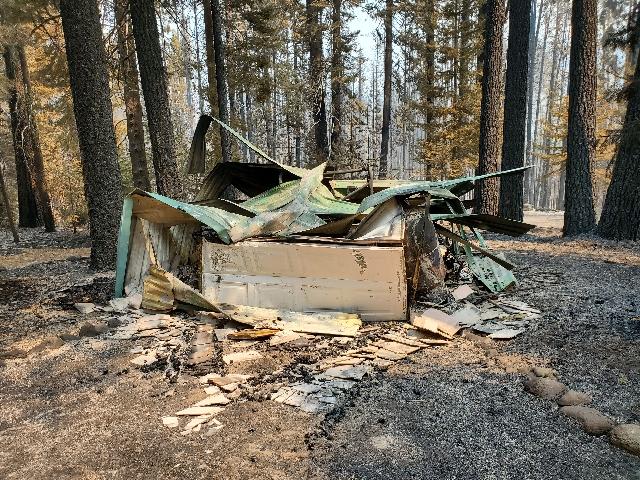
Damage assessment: destroyed